Fun Spot America Theme Parks

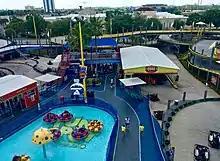
The original area of what was Fun Spot Action Park, as seen in 2016

Fun Spot moved back to Orlando in 1997 and opened as Fun Spot Action Park (later named Fun Spot America – Orlando) near the original "Fun N Wheels" location on I-Drive. The $4 million, park opened on December 24 featuring their signature, patented design of multi-level go-kart tracks, featuring three levels. The park also included a Ferris wheel and a two-story video arcade among other attractions.